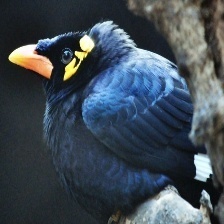
Species: ENGGANO MYNA
Scientific name: GRACULA ENGANENSIS